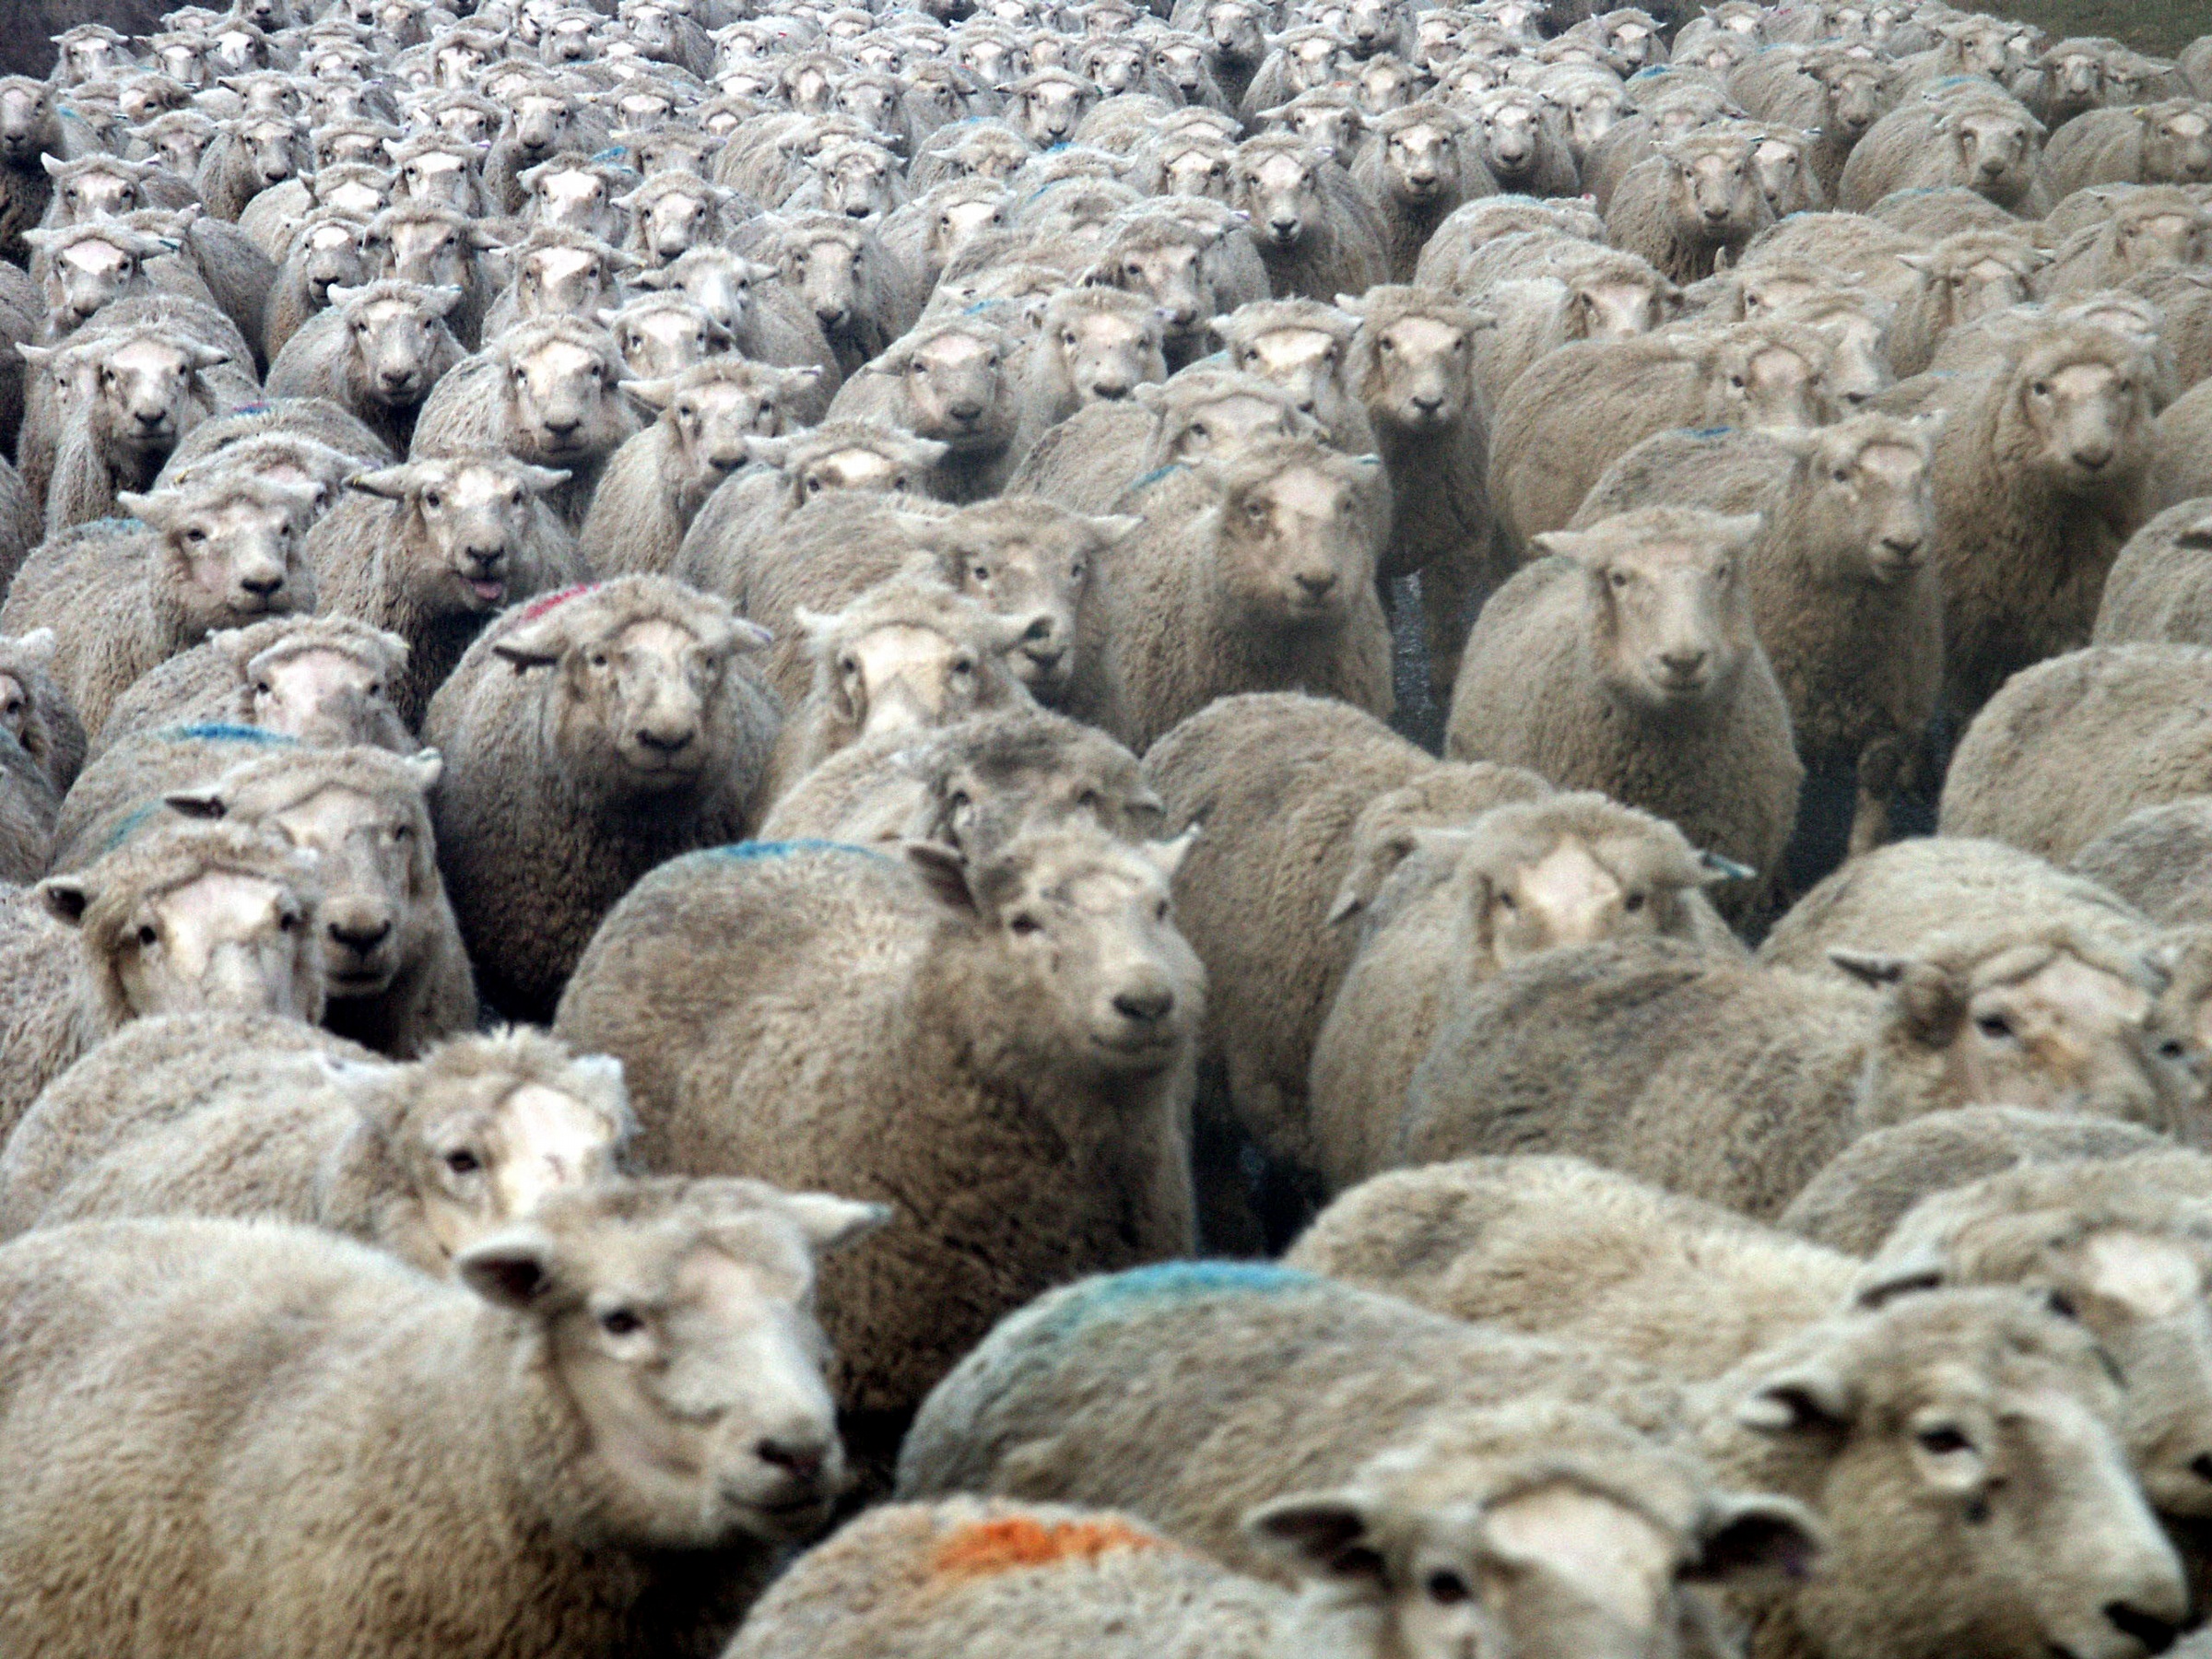
herd, farming, sheep, mammal, fauna, newzealand, vertebrate, sheeps, pig, flockofsheep, bighorn, barbary sheep, pig like mammal, argali